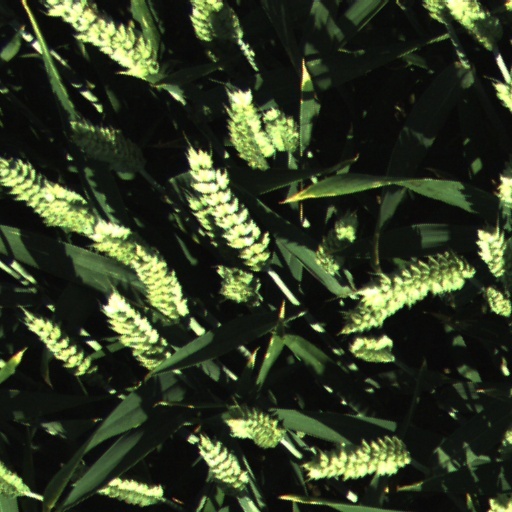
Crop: wheat